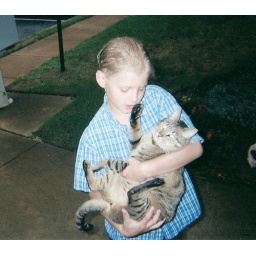
the best boy and best cat in the world!